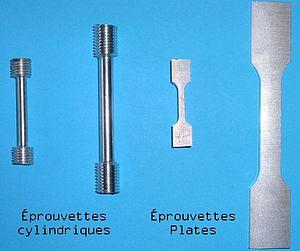
Eprouvettes de traction en alliage d'aluminium.
En physique des matériaux, une éprouvette est une pièce de fabrication et de dimensions normalisées destinée à être soumise à un essai thermomécanique, conçu pour connaître le comportement d'un matériau quand il est soumis à une contrainte telle que la traction, le cisaillement, le traction-cisaillement, la compression, la torsion, la flexion, le pelage, le clivage, un choc ou le fluage.
Un essai de traction est une expérience de physique qui permet de :
Les essais mécaniques sont des expériences dont le but est de caractériser les lois de comportement des matériaux. La loi de comportement établit une relation entre les contraintes et les déformations. Il ne faut pas confondre une déformation avec un déplacement ou une dilatation.